Lucie Rie

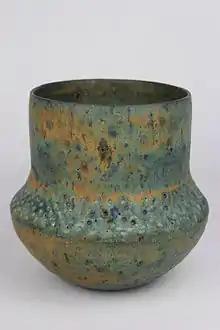
Thrown vase by Lucie Rie

Dame Lucie Rie, (16 March 1902 – 1 April 1995) was an Austrian-born, independent, British studio potter. She is known for her extensive technical knowledge, her meticulously detailed experimentation with glazes and with firing and her unusual decorative techniques.